Associated Independent Recording

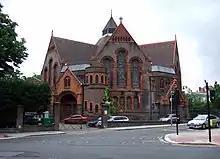
AIR Lyndhurst Hall in May 2007

AIR's first recording facility was meant to be suitable for both dubbing films and making records, so the company sought a central location with easy distance from the Claridge's and Connaught hotels to appeal to producers from around the world. Eventually a site in Oxford Circus on the fourth floor of 214 Oxford Street, atop the Peter Robinson department store was secured, and in 1969 the company began a year of construction costing £136,000. The studios were outfitted with £200,000 worth of equipment, opening with a high-profile launch party in October 1970.